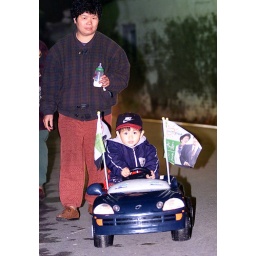
A boy drives his toy car participating in an election rally in Tongshiao, Taiwan , March 2000.